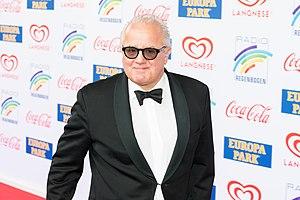
La Fédération allemande de football est une association regroupant les clubs de football d'Allemagne et organisant les compétitions nationales et les matchs internationaux de la sélection d'Allemagne.